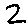
Label: 2